Supernatural season 6

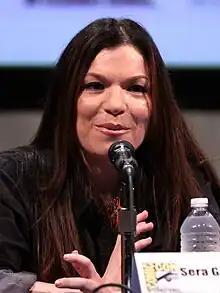
Sera Gamble, who worked on "Supernatural" since its first season, took over as showrunner for the sixth season.

Gamble said the sixth season of the show would focus on the brothers' relationship. The season steered towards the format of the early seasons with "lots of meat-and-potatoes closed-ended episodes, and... a season-long story arc to weave in". According to a press release by the CW, Heaven and Hell fell into "complete disarray", forcing Sam and Dean to reunite to "beat back the rising tide of creatures and demon-spawn" that "roam across a lawless and chaotic landscape". The season jumped ahead a year to "get some distance between [Sam and Dean], get some personal history for each of them" to allow for "new conflict, new circumstances, new stuff". The brothers' roles were reversed, with Dean now hesitant to return to the hunting lifestyle. The brothers investigated why monsters have been "acting off-pattern". The first few episodes establish the mythology. An episode spoofing "Twilight" and other vampire series aired in October 2010 and examined the "current romantic fascination" with vampires. However, the "Twilight" fans at the center of the Winchesters' "disparaging" comments were "slightly fictionalized". On this, Gamble noted, "...part of the thing is finding a balance between [showing] a poster from the actual show and having Sam and Dean really speak their minds. We don't want to offend." A fan of the "Twilight" series, she also commented, "I'm certainly not coming at this from a place of feeling superior to them. I have great respect." Another episode of the season, "Clap Your Hands if You Believe", consisted of an "insane" storyline featuring Tinker Bell, and the episode began with an alien abduction and a redone title sequence that is a tribute to "The X-Files".